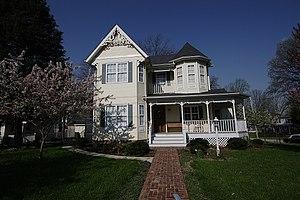
Le style Queen Anne est un style architectural anglo-saxon qui atteignit son apogée dans le dernier quart du XIXᵉ siècle. Il est marqué par l'influence de Richard Norman Shaw, un architecte britannique de la fin de l'époque victorienne. Apparu dans les années 1870, ce style fait revivre les caractéristiques de l'architecture anglaise des XVIIᵉ et XVIIIᵉ siècles dont des éléments datant du règne d'Anne Stuart.